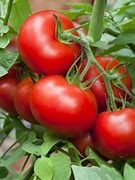
Label: tomato